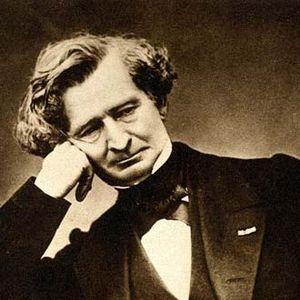
28 mars : première représentation de Proserpine, opéra de Giovanni Paisiello à l'Opéra de Paris, sur un livret de Nicolas-François Guillard.